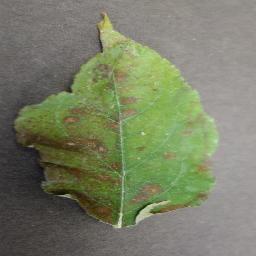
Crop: apple
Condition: cedar_rust